Nasi kuning
Also known as:
bjn - Banjar: Nasi kuning
es - Spanish: Nasi kuning
fr - French: Nasi kuning
id - Indonesian: Nasi kuning
ja - Japanese: ナシクニン
jv - Javanese: Nasi kuning
jv-x-bms - Basa Banyumasan: Sega kuning
ko - Korean: 나시 쿠닝
ml - Malayalam: നാസി കുനിംഗ്
ms - Malay: Nasi kuning
th - Thai: นาซีกูนิง
Category: rice (mixed rice)
Cuisine: Indonesian
Associated cuisines: Indonesian, Malaysian, Singaporean, Dutch, Filipino, Surinamese, Sri Lankan, South African
Area: Indonesia, Malaysia, Singapore, Netherlands, Philippines, Suriname, Sri Lanka, Java
Countries: Indonesia, Malaysia, Singapore, Netherlands, Philippines, Suriname, Sri Lanka
Region: Southern Asia Western Europe South Eastern Asia South America

The dish is an Indonesian fragrant rice dish cooked with coconut milk and turmeric

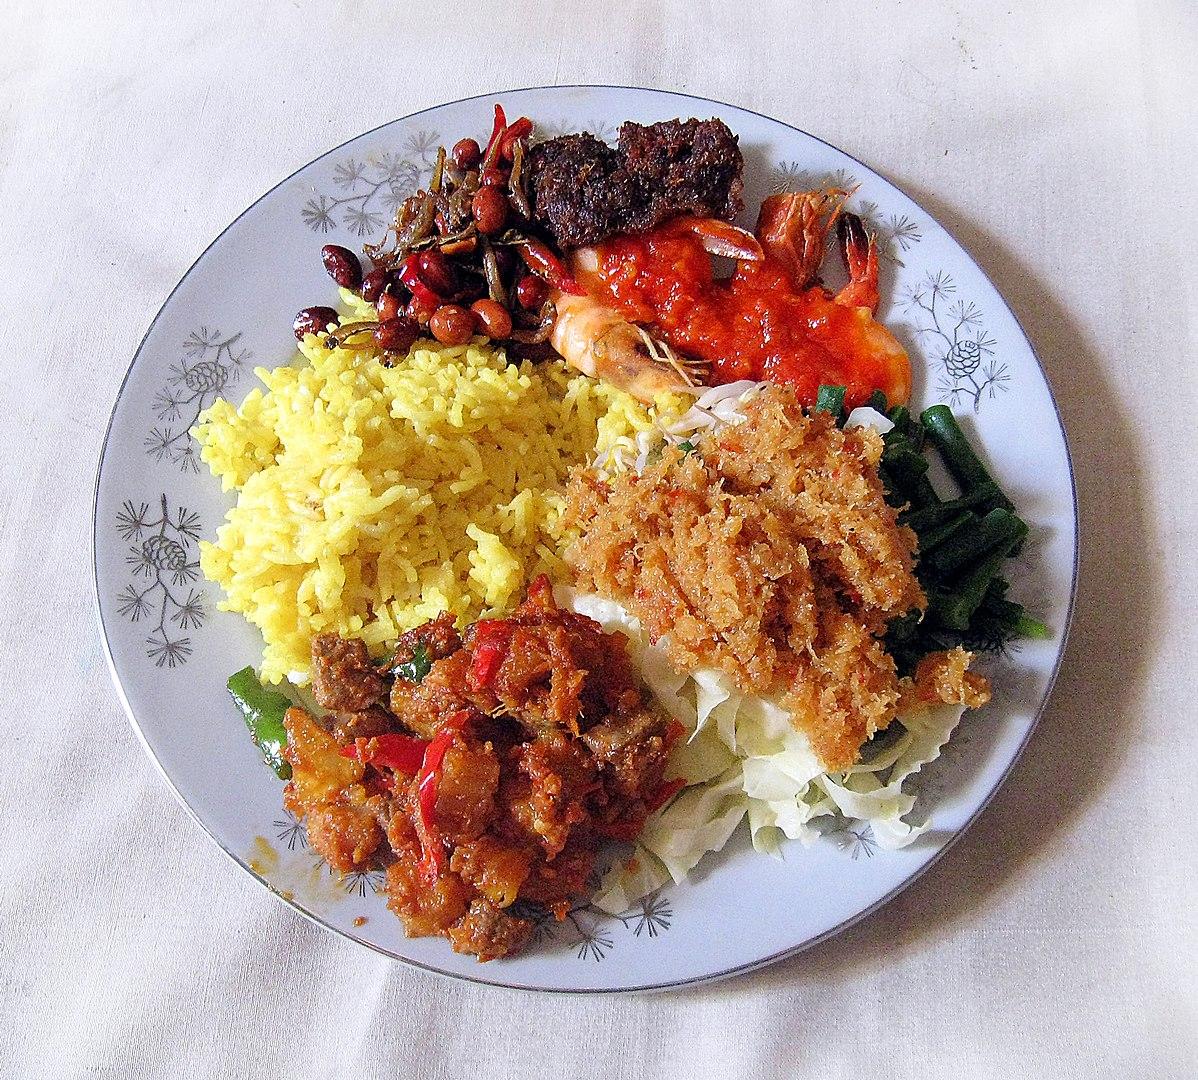
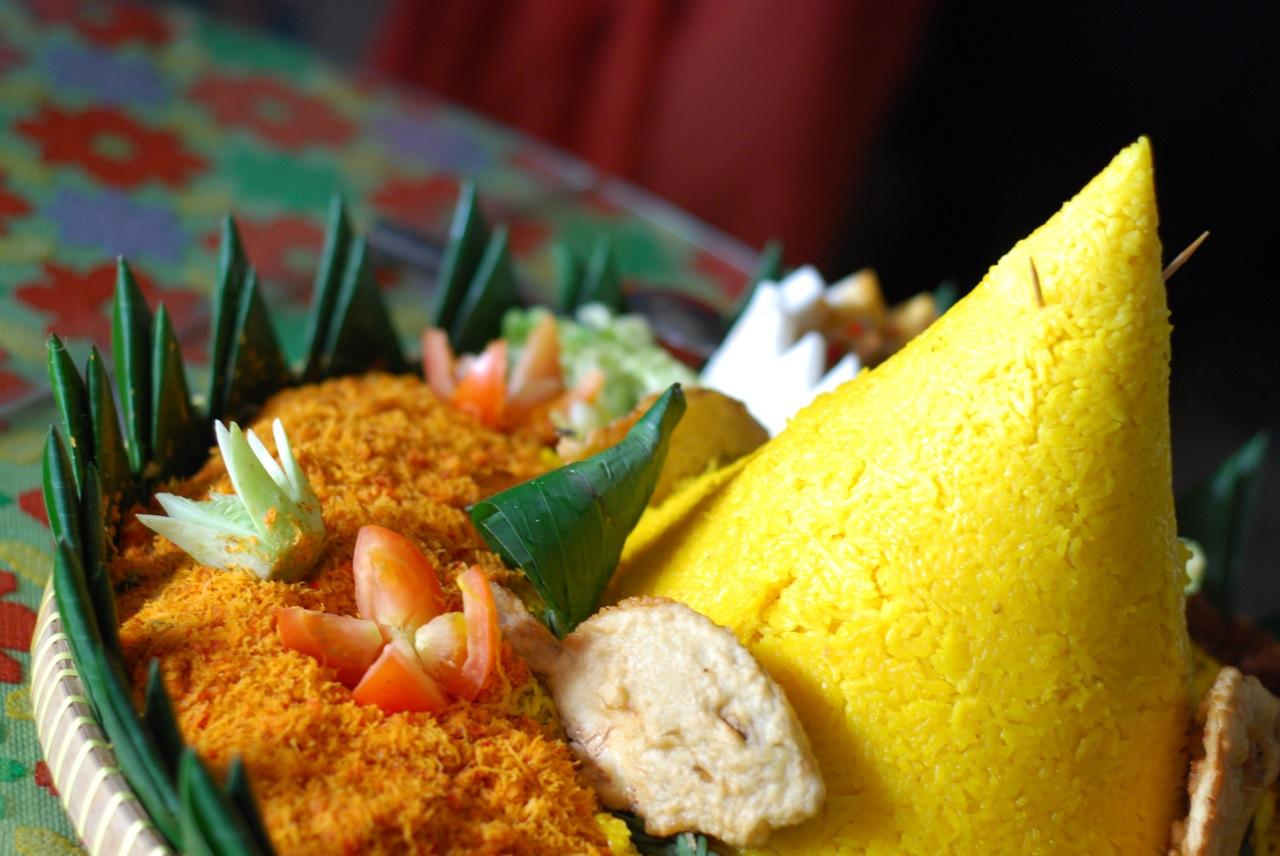
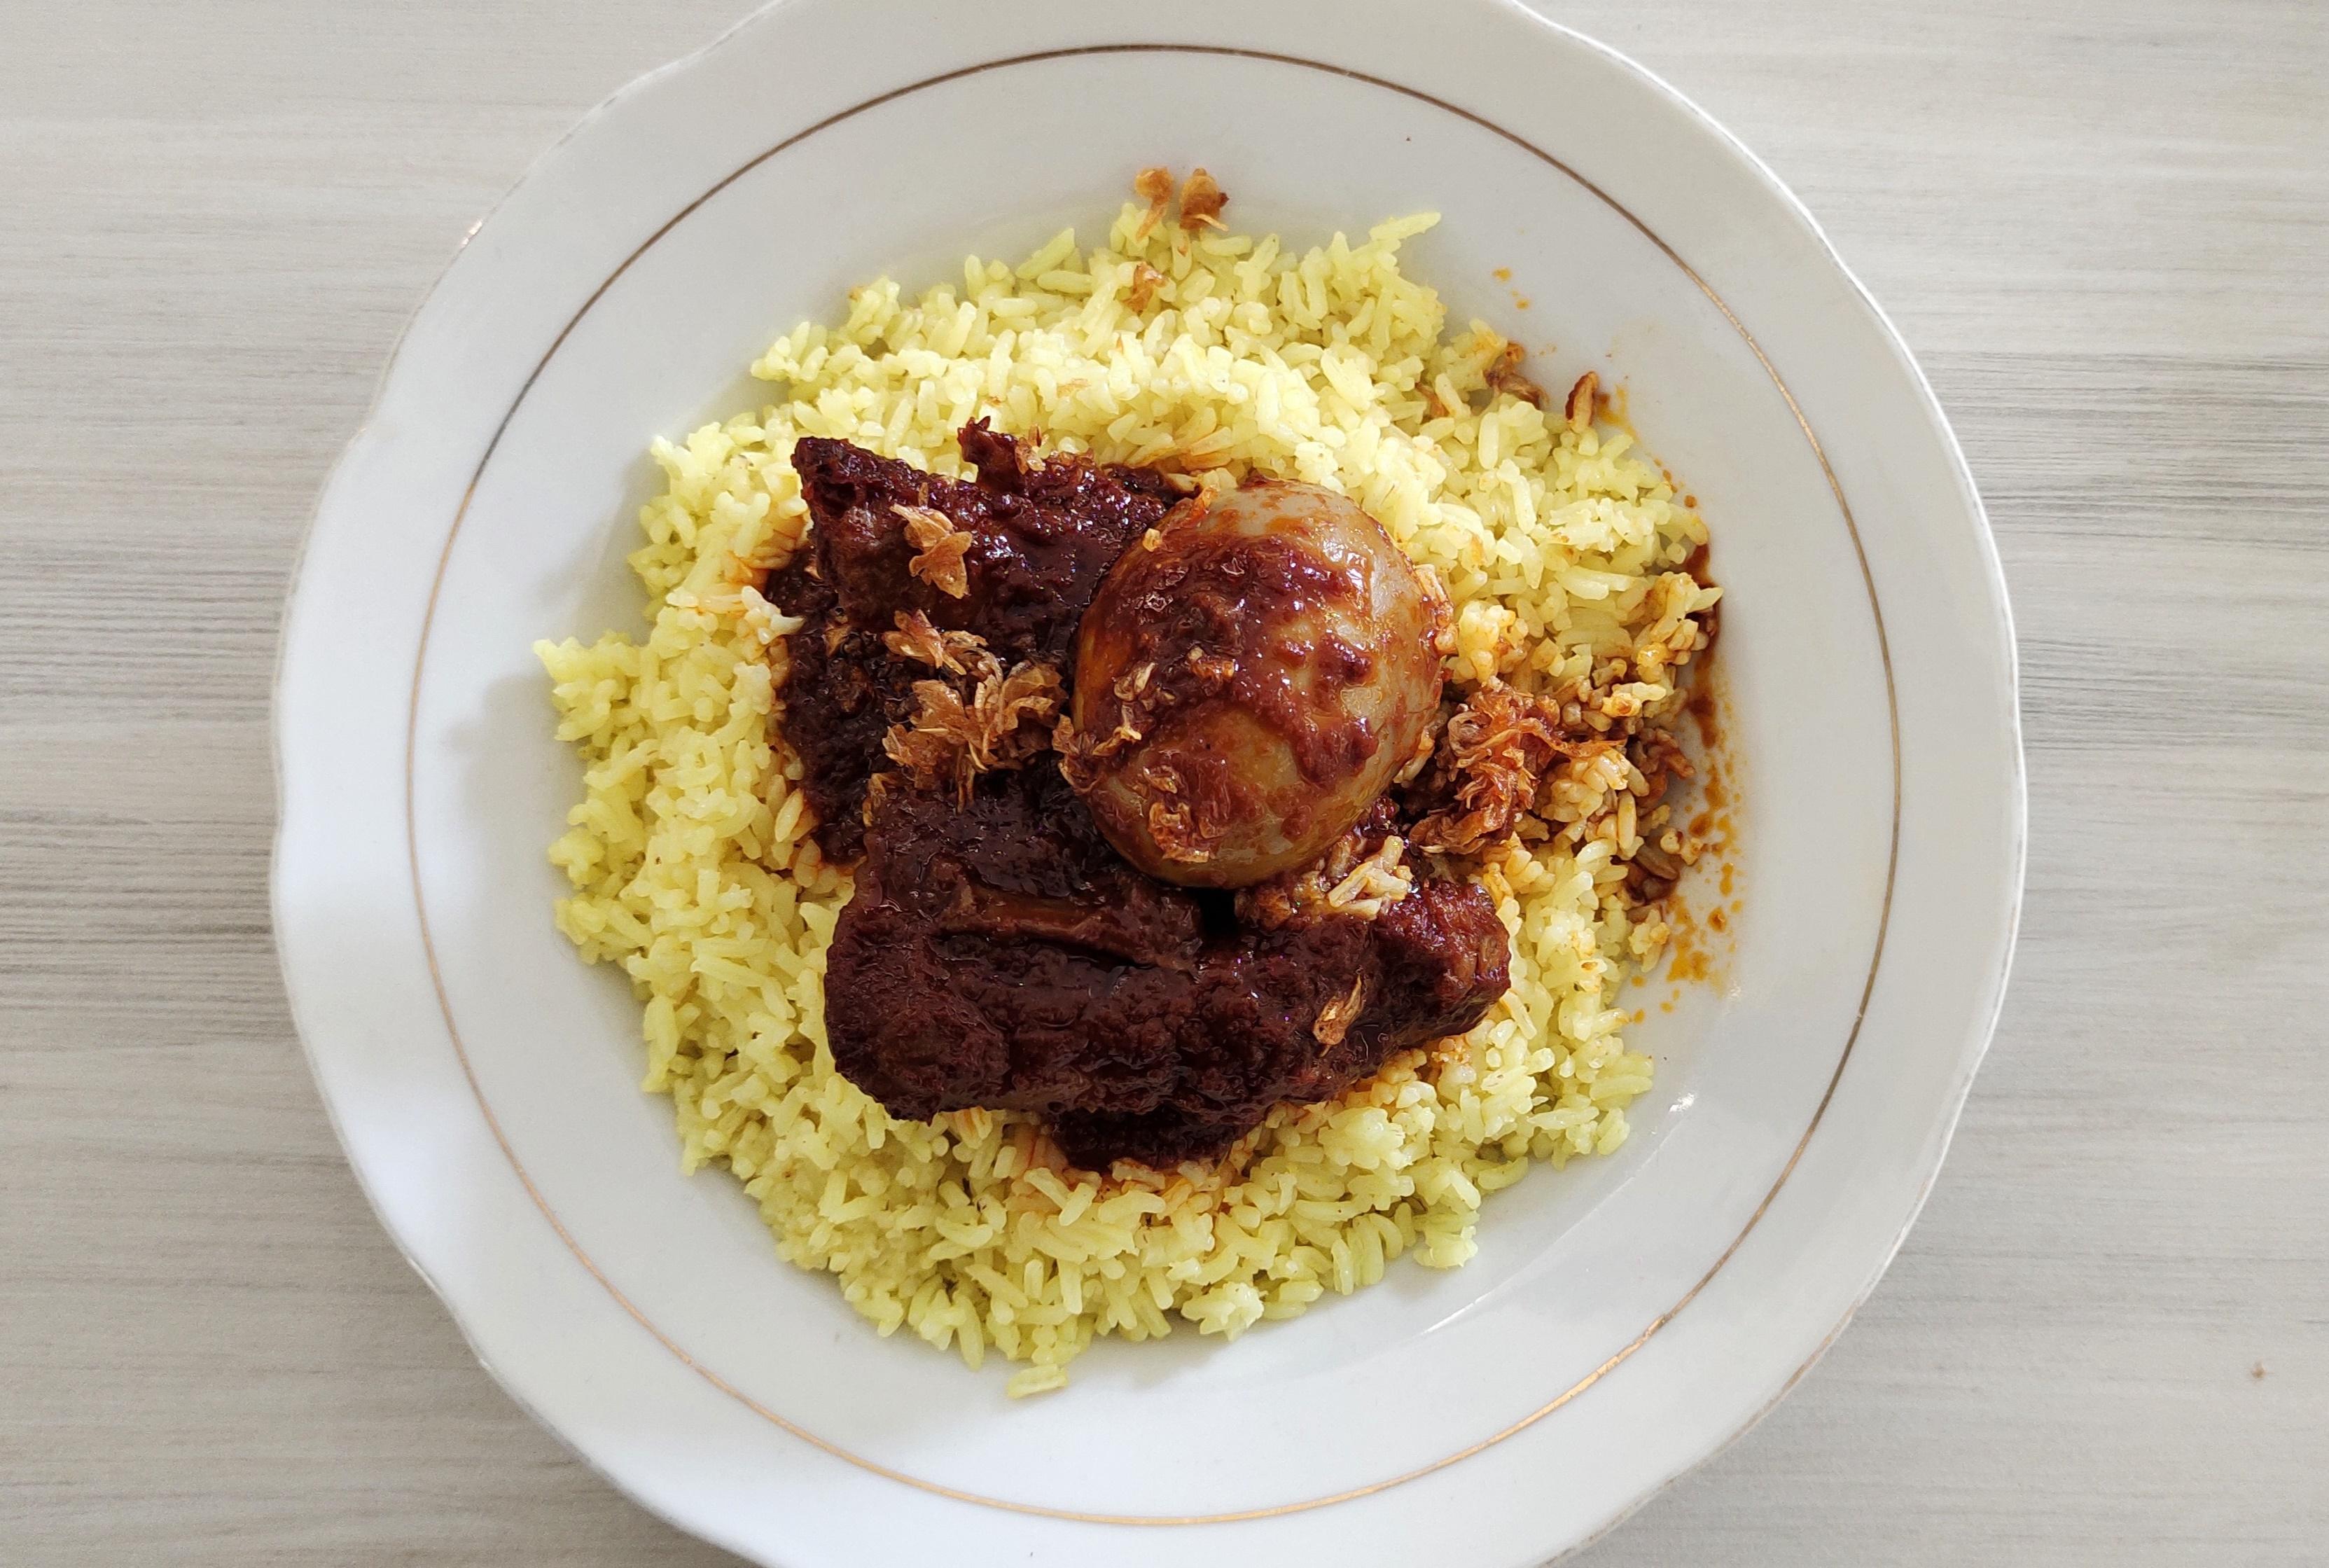